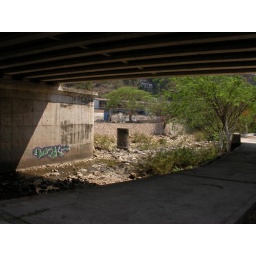
What we saw as we hiked underneath the bridge that connected the road across the stream in town.